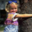
Label: girl